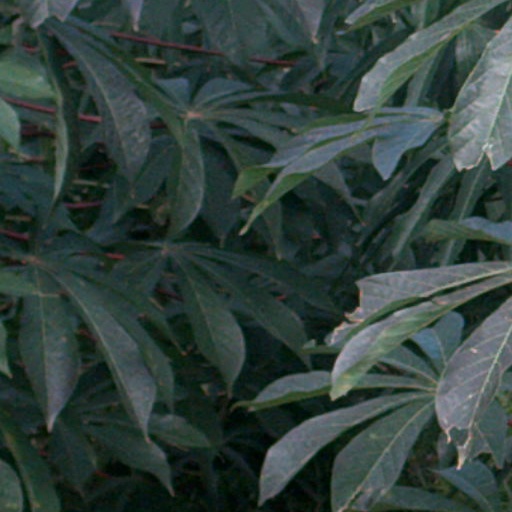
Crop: cassava